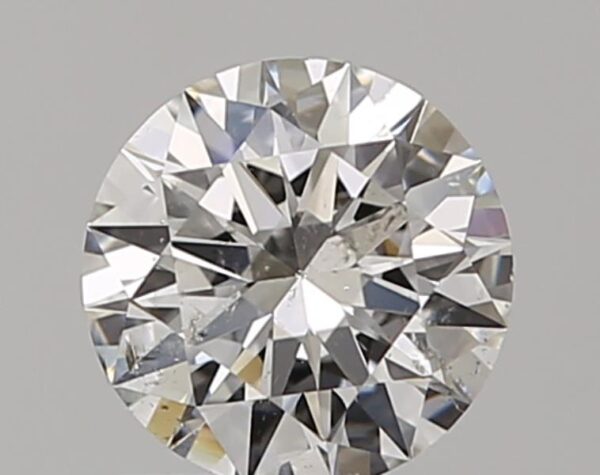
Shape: round
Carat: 0.7
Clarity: SI2
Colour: G
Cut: EX
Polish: EX
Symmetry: EX
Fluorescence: N
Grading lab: GIA
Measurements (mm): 5.78 x 5.8 x 3.46